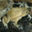
Label: frog